Claude Nicollier

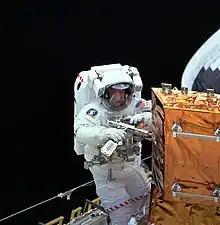
Nicollier during the second of three STS-103 extravehicular activities

His final spaceflight was an eight-day mission aboard Space Shuttle "Discovery", called STS-103, in 1999. It was the third servicing mission to the Hubble Space Telescope. During this mission Nicollier participated in an 8-hour spacewalk; it was his first, and the first of any ESA astronaut during a Space Shuttle mission.